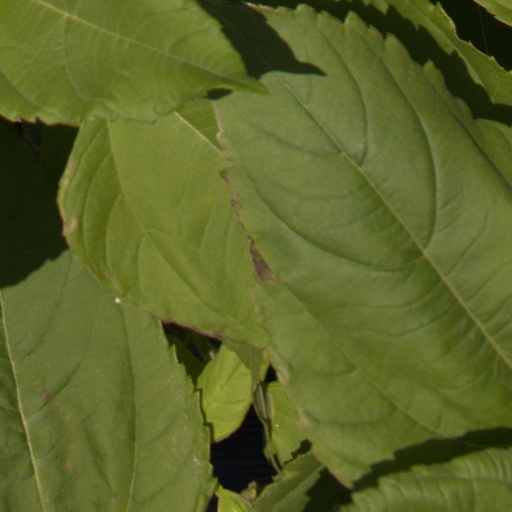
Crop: Jerusalem artichoke